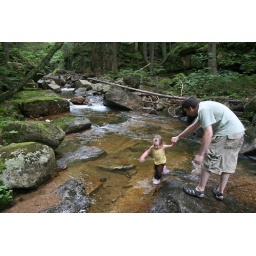
The water was cold but Samantha got brave at the end and kept running in and out.